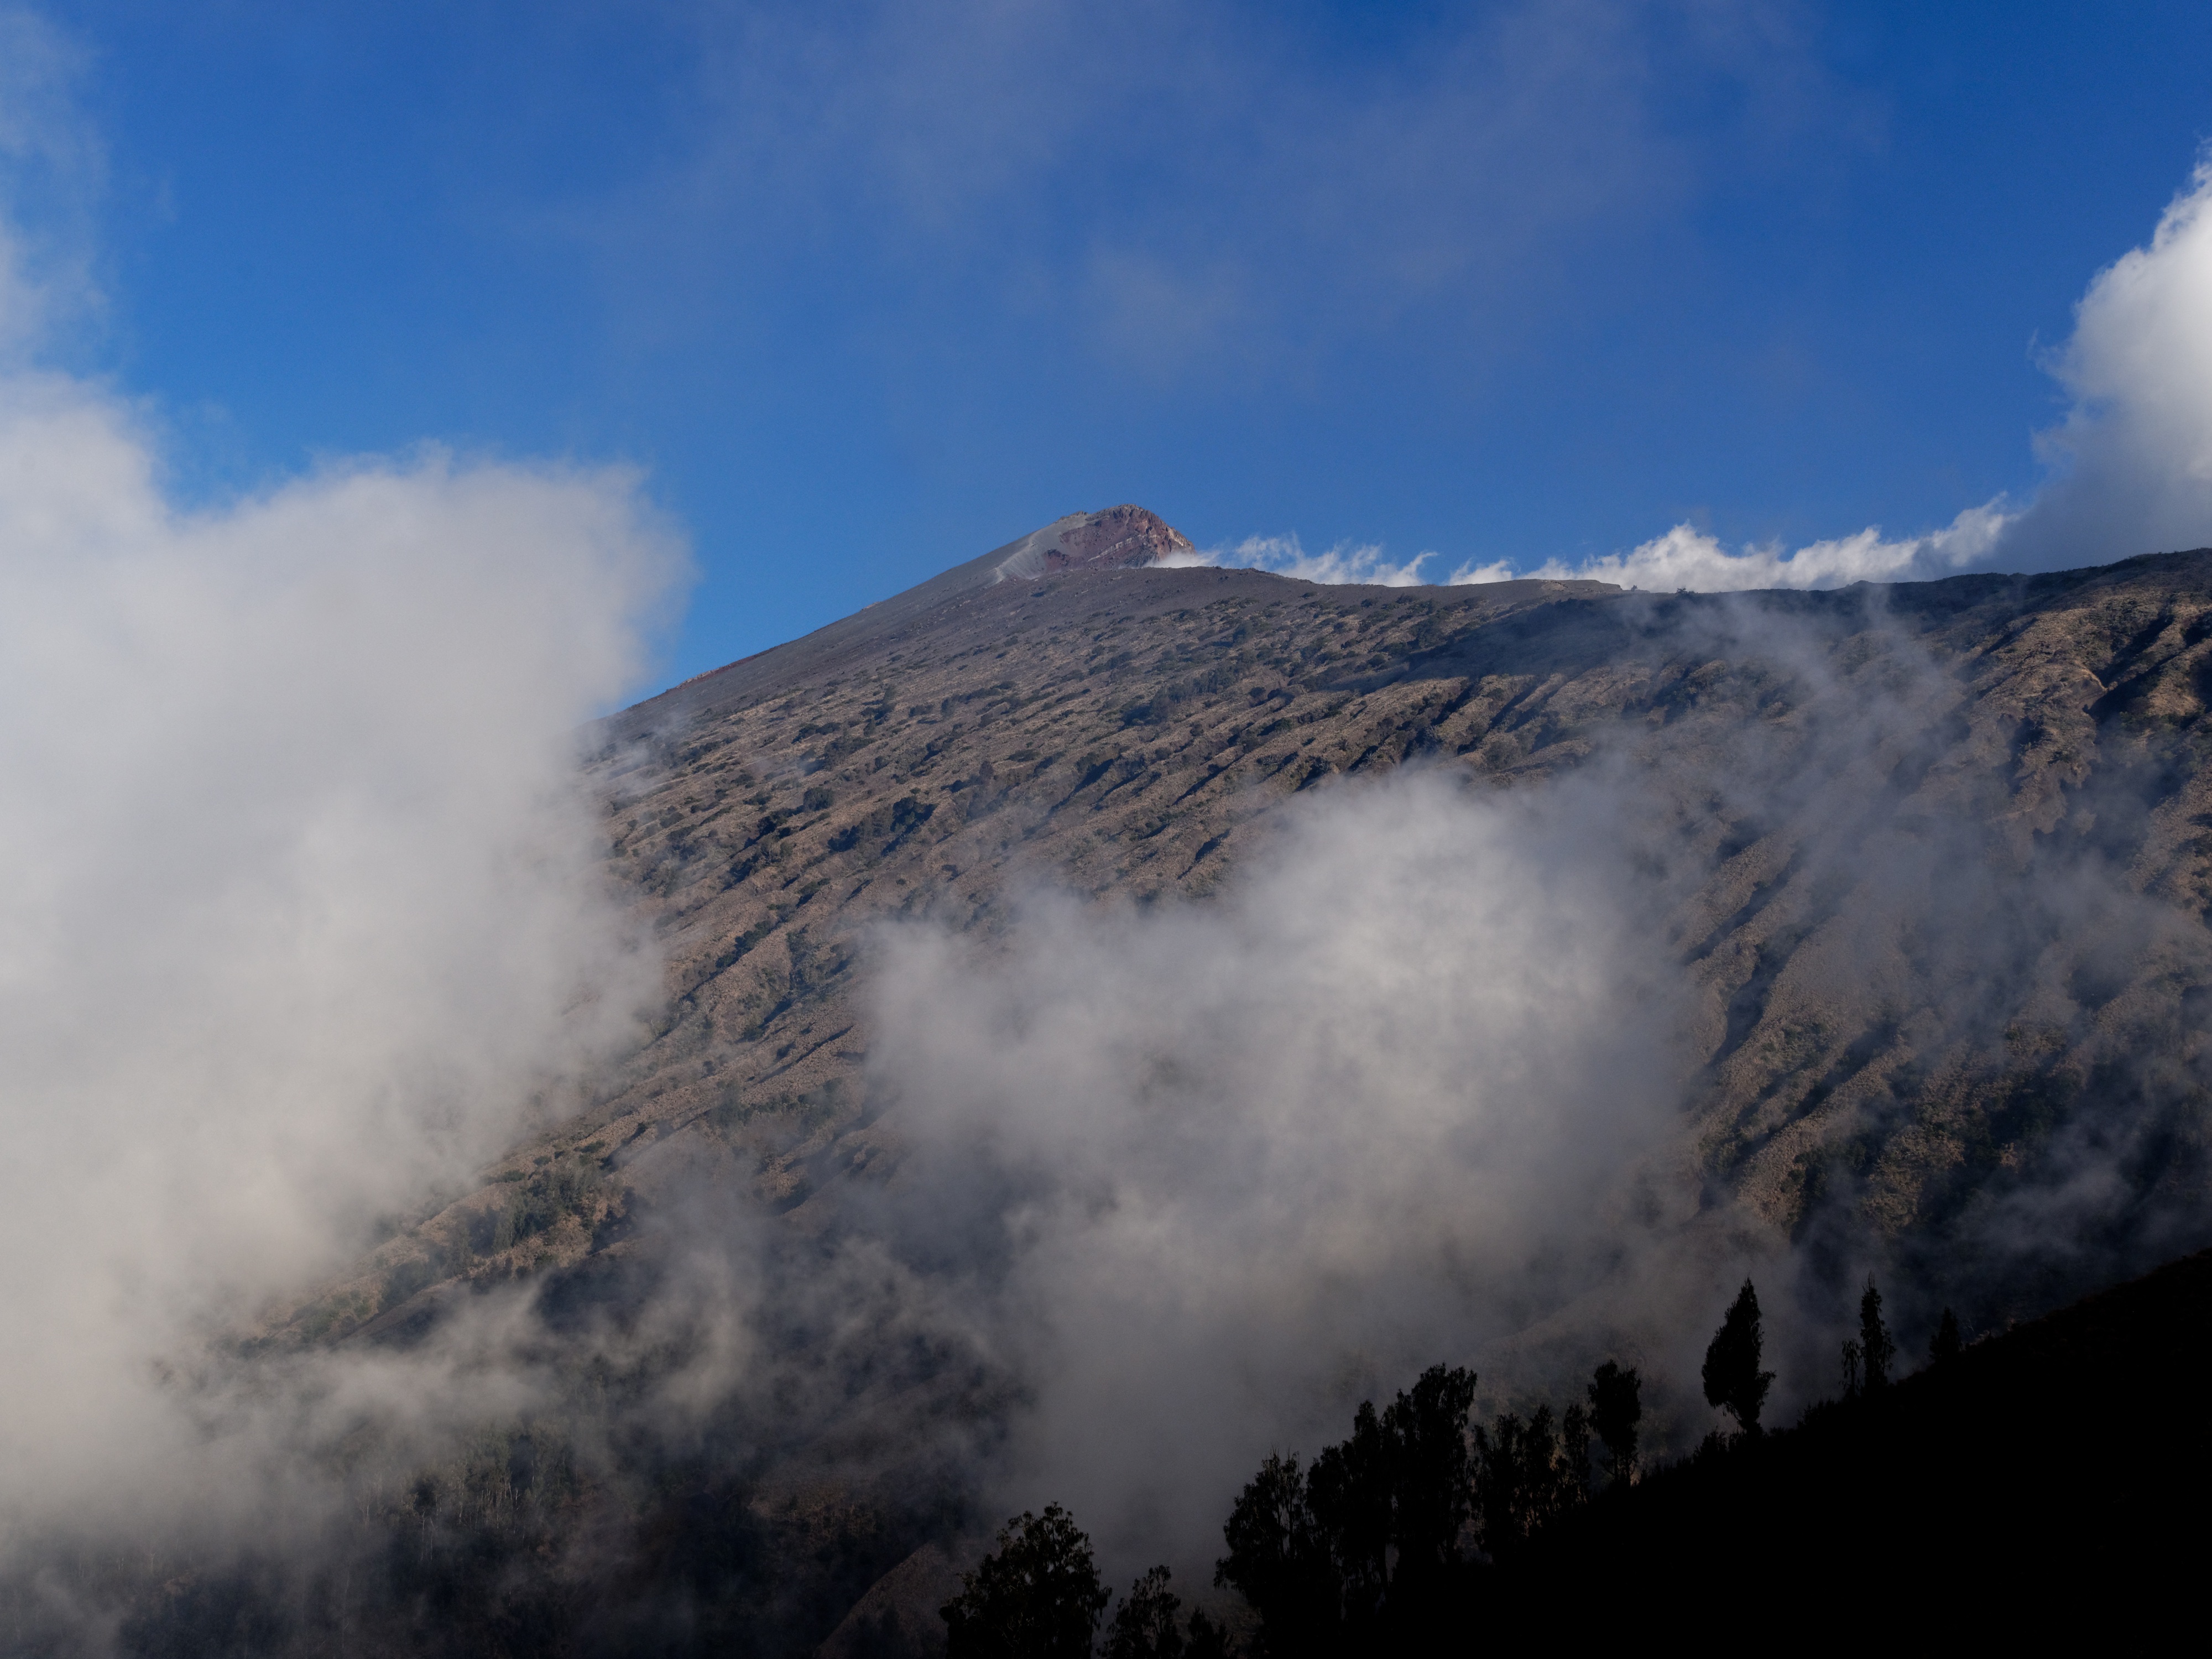
nature, mountain, snow, cloud, sky, mist, sunlight, morning, hill, dawn, mountain range, weather, summit, landform, meteorological phenomenon, geographical feature, atmospheric phenomenon, atmosphere of earth, mountainous landforms, geological phenomenon